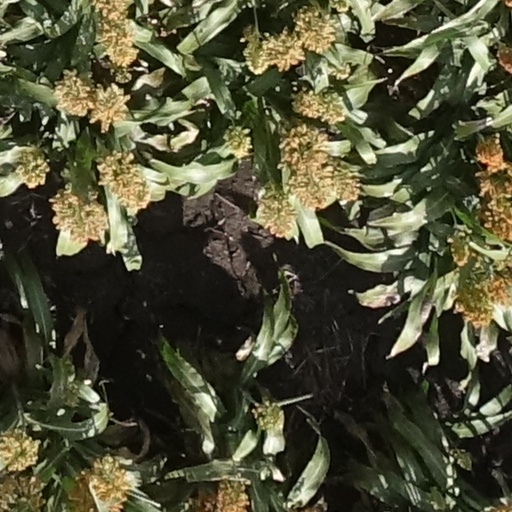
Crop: sorghum